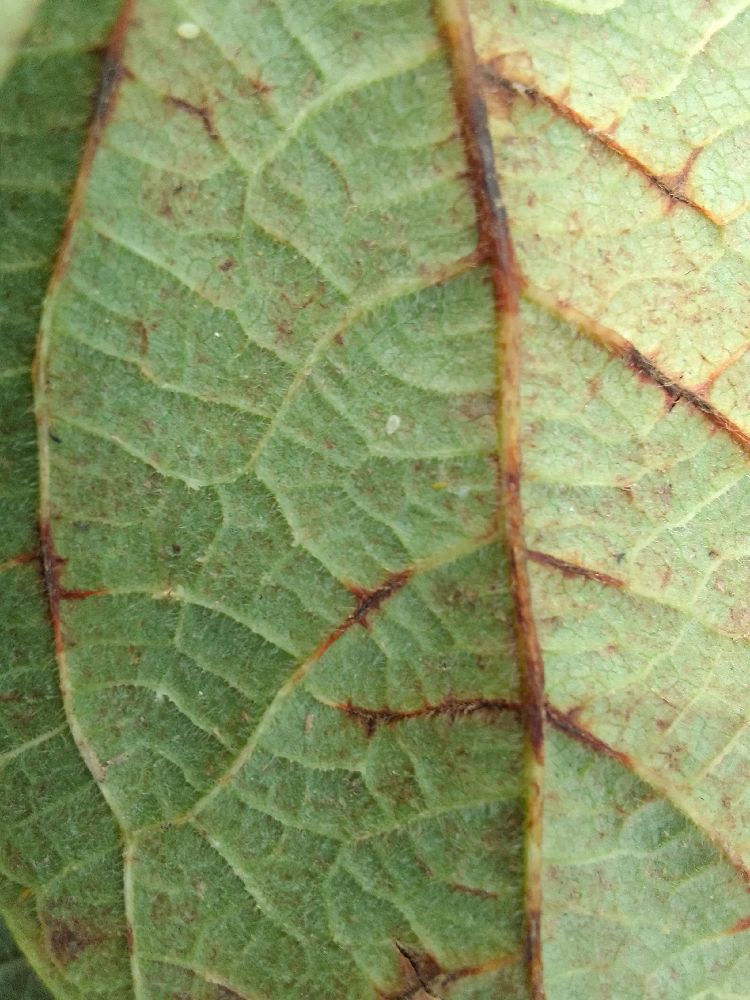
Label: anthracnose